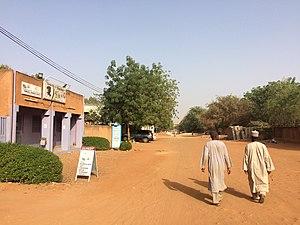
Scène avec restaurant 'Finistère' dans la Rue de la Magia (Rue IB-10), quartier Issa Béri, à Niamey, Niger.